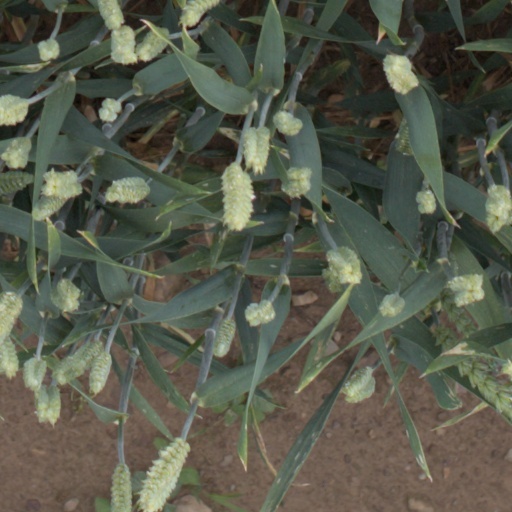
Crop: wheat